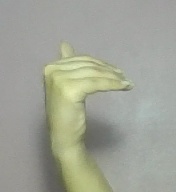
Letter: khaa